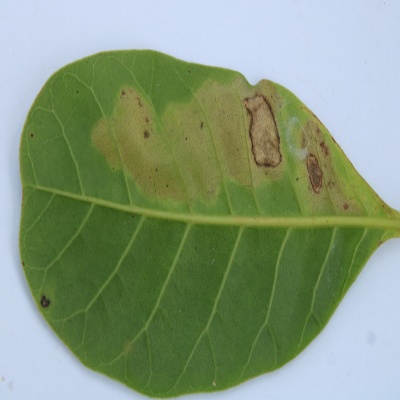
Crop: Cashew
Condition: leaf miner